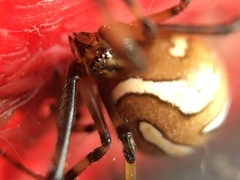
Species: Lactrodectus_hesperus